Climate variability and change

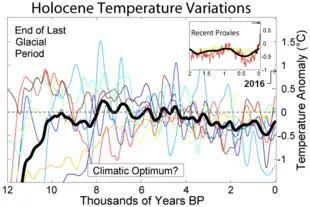
Temperature change over the past 12 000 years, from various sources. The thick black curve is an average.

The Holocene is characterized by a long-term cooling starting after the Holocene Optimum, when temperatures were probably only just below current temperatures (second decade of the 21st century), and a strong African Monsoon created grassland conditions in the Sahara during the Neolithic Subpluvial. Since that time, several cooling events have occurred, including: